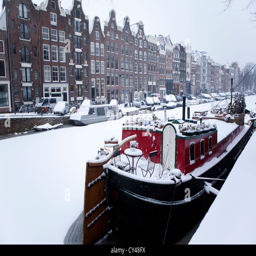
first snow in the winter